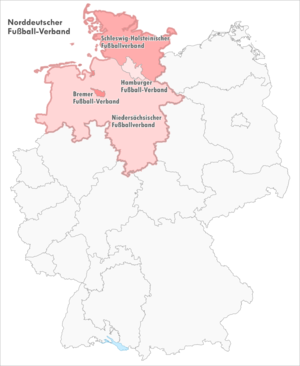
La Fédération de football d’Allemagne du Nord est une fédération régionale de football membre de la DFB.